Pointe Coupee Parish Courthouse

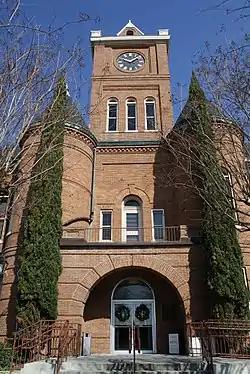

The Pointe Coupee Parish Courthouse is a heritage listed courthouse on Main Street, New Roads, Louisiana, was built in 1902. It was listed on the National Register of Historic Places in 1981.